Wolrad IV, Count of Waldeck-Eisenberg

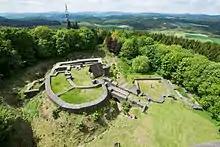
The ruins of Eisenberg Castle, 2015.

Wolrad was born at Eisenberg Castle on 7 July 1588 as the second son of Count Josias I of Waldeck-Eisenberg and Countess Mary of Barby and Mühlingen. He was baptised at Eisenberg Castle on 4 August. Two days later, on 6 August, his father died suddenly and unexpectedly there, where the guests for the baptism of Wolrad were still staying. Because Wolrad and his elder brother Christian were still minors, they were under the custody and regency of their mother and Count . The reforms started by their father were not continued, to the advantage of the estates of the realm, which had come under pressure. The other cadet branches of the House of Waldeck became extinct shortly after each other. Count died young on 16 September 1598 of dysentery. With Count Francis III of Waldeck-Landau, who had opposed Hesse like no other before him, the cadet branch also became extinct on 12 March 1597. As he had no descendants, Francis III bequeathed his share of the County of Waldeck by will and testament to the children of Count Josias I.